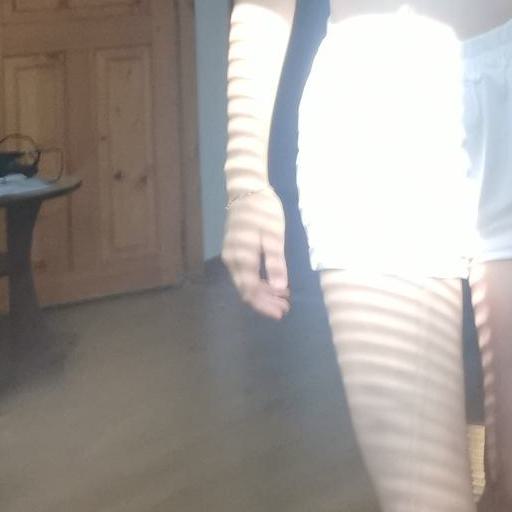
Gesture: no_gesture